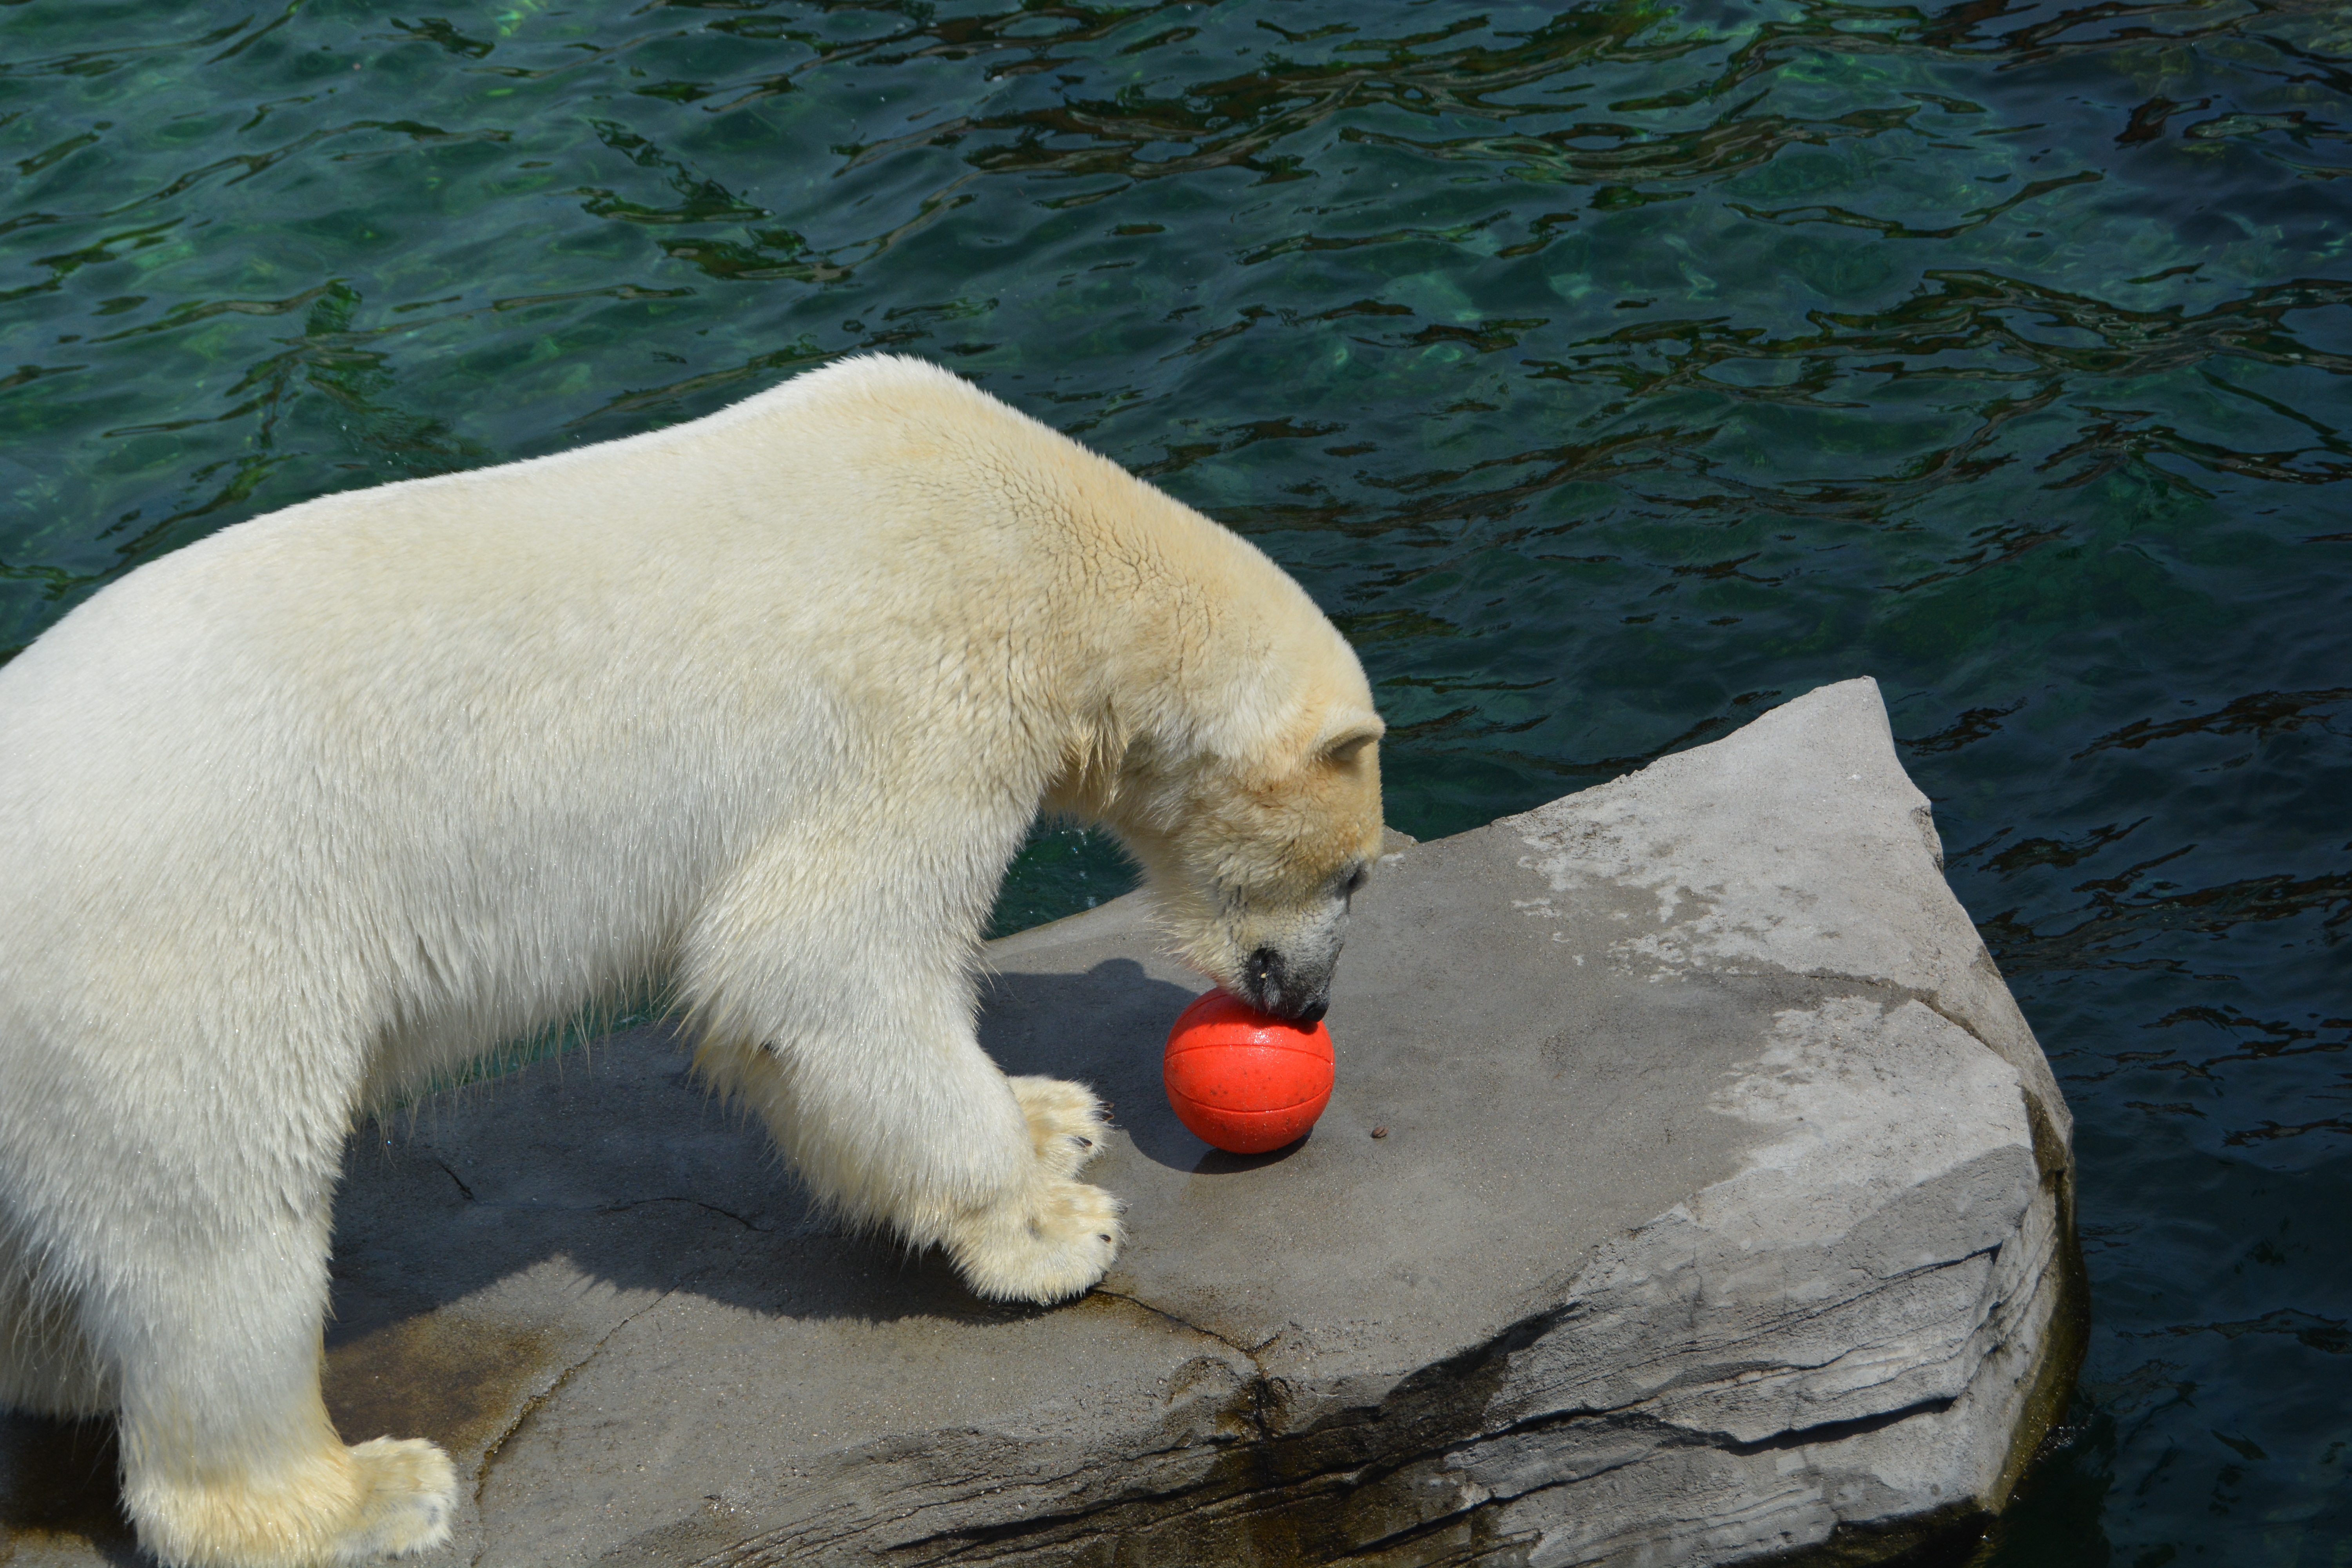
wet, bear, mammal, predator, eat, fauna, polar bear, ball, vertebrate, dog breed group